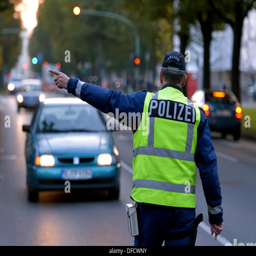
a policeman signals to a car to stop .